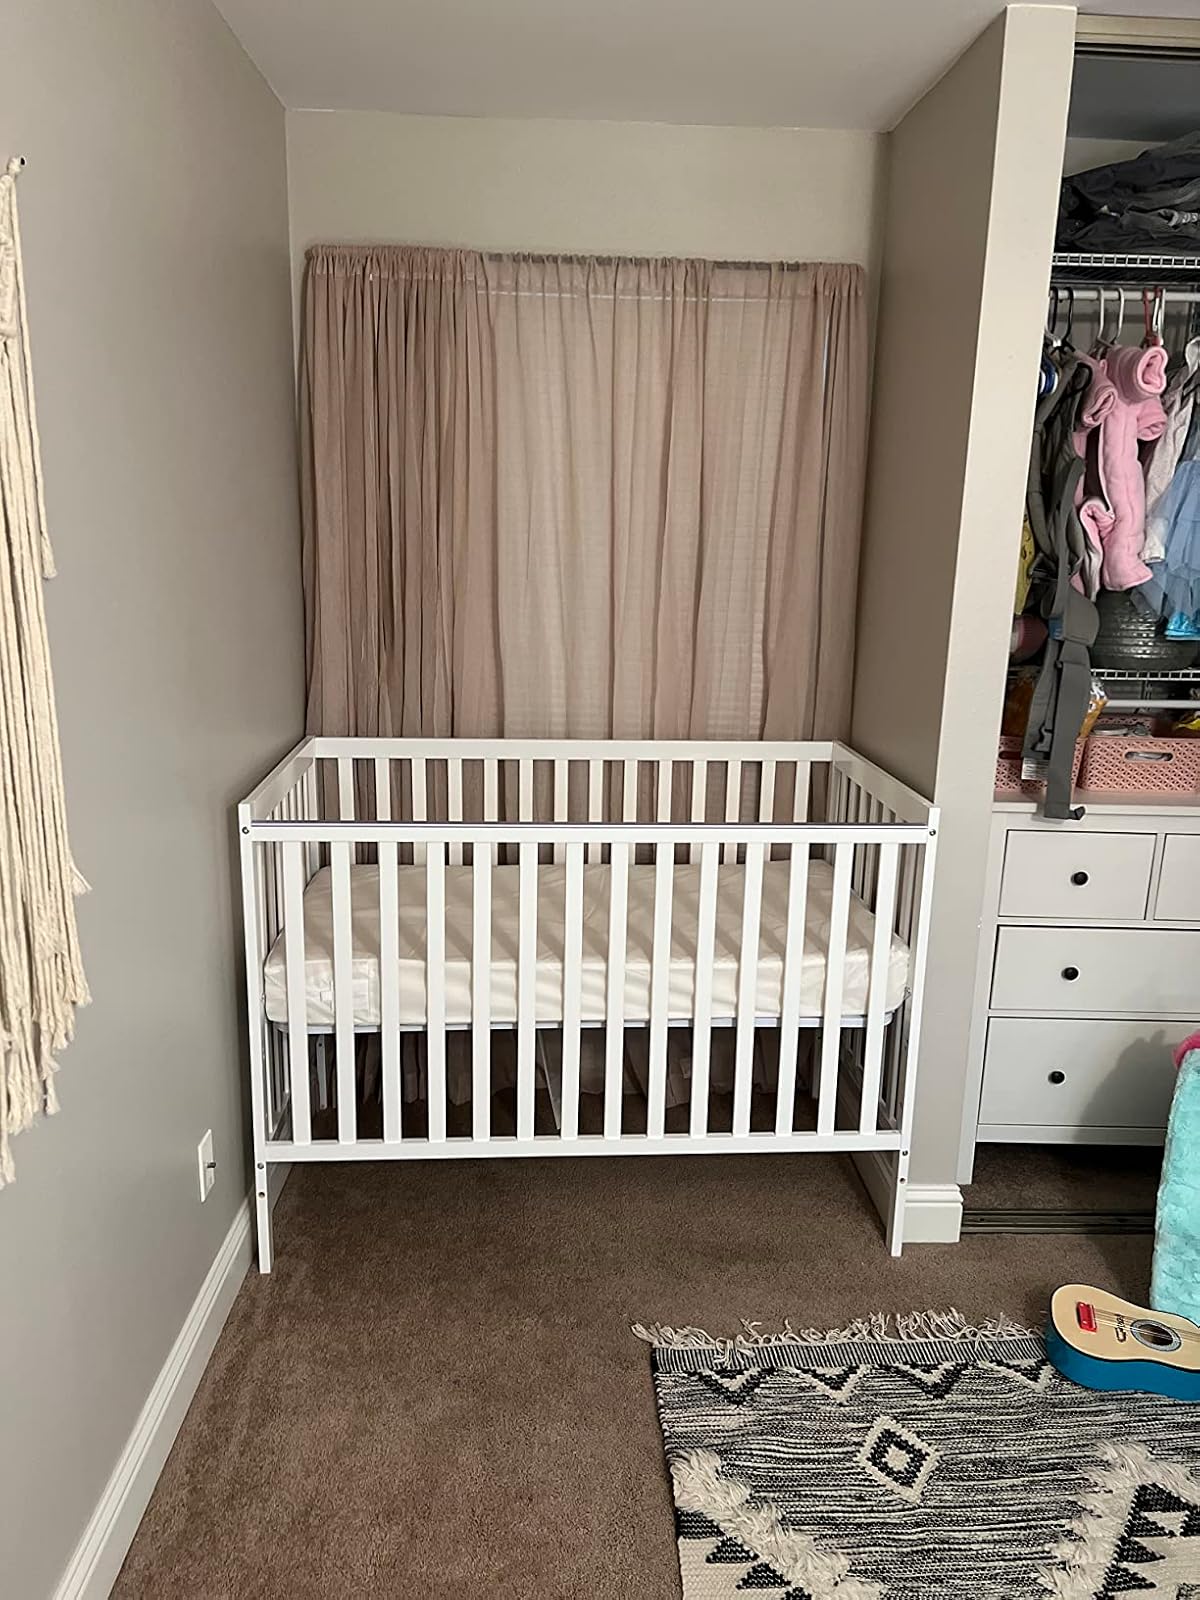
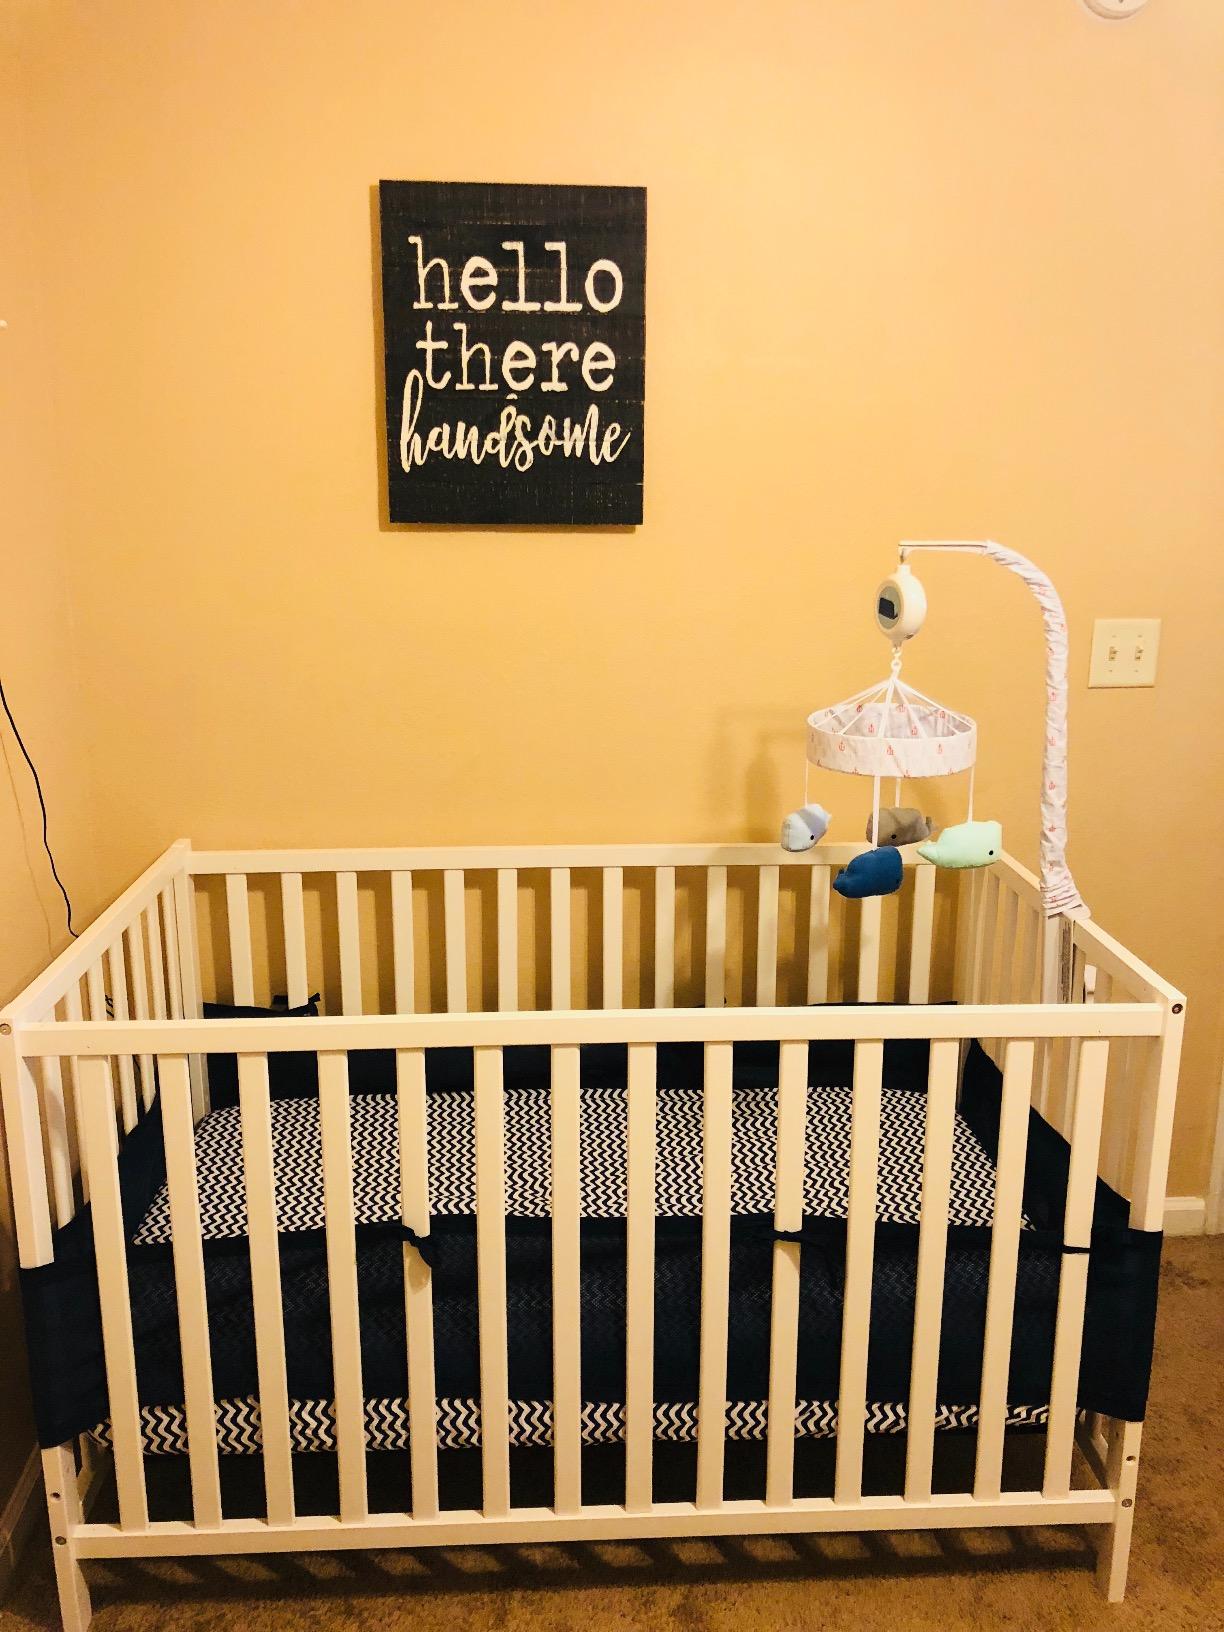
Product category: products_crib
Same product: no